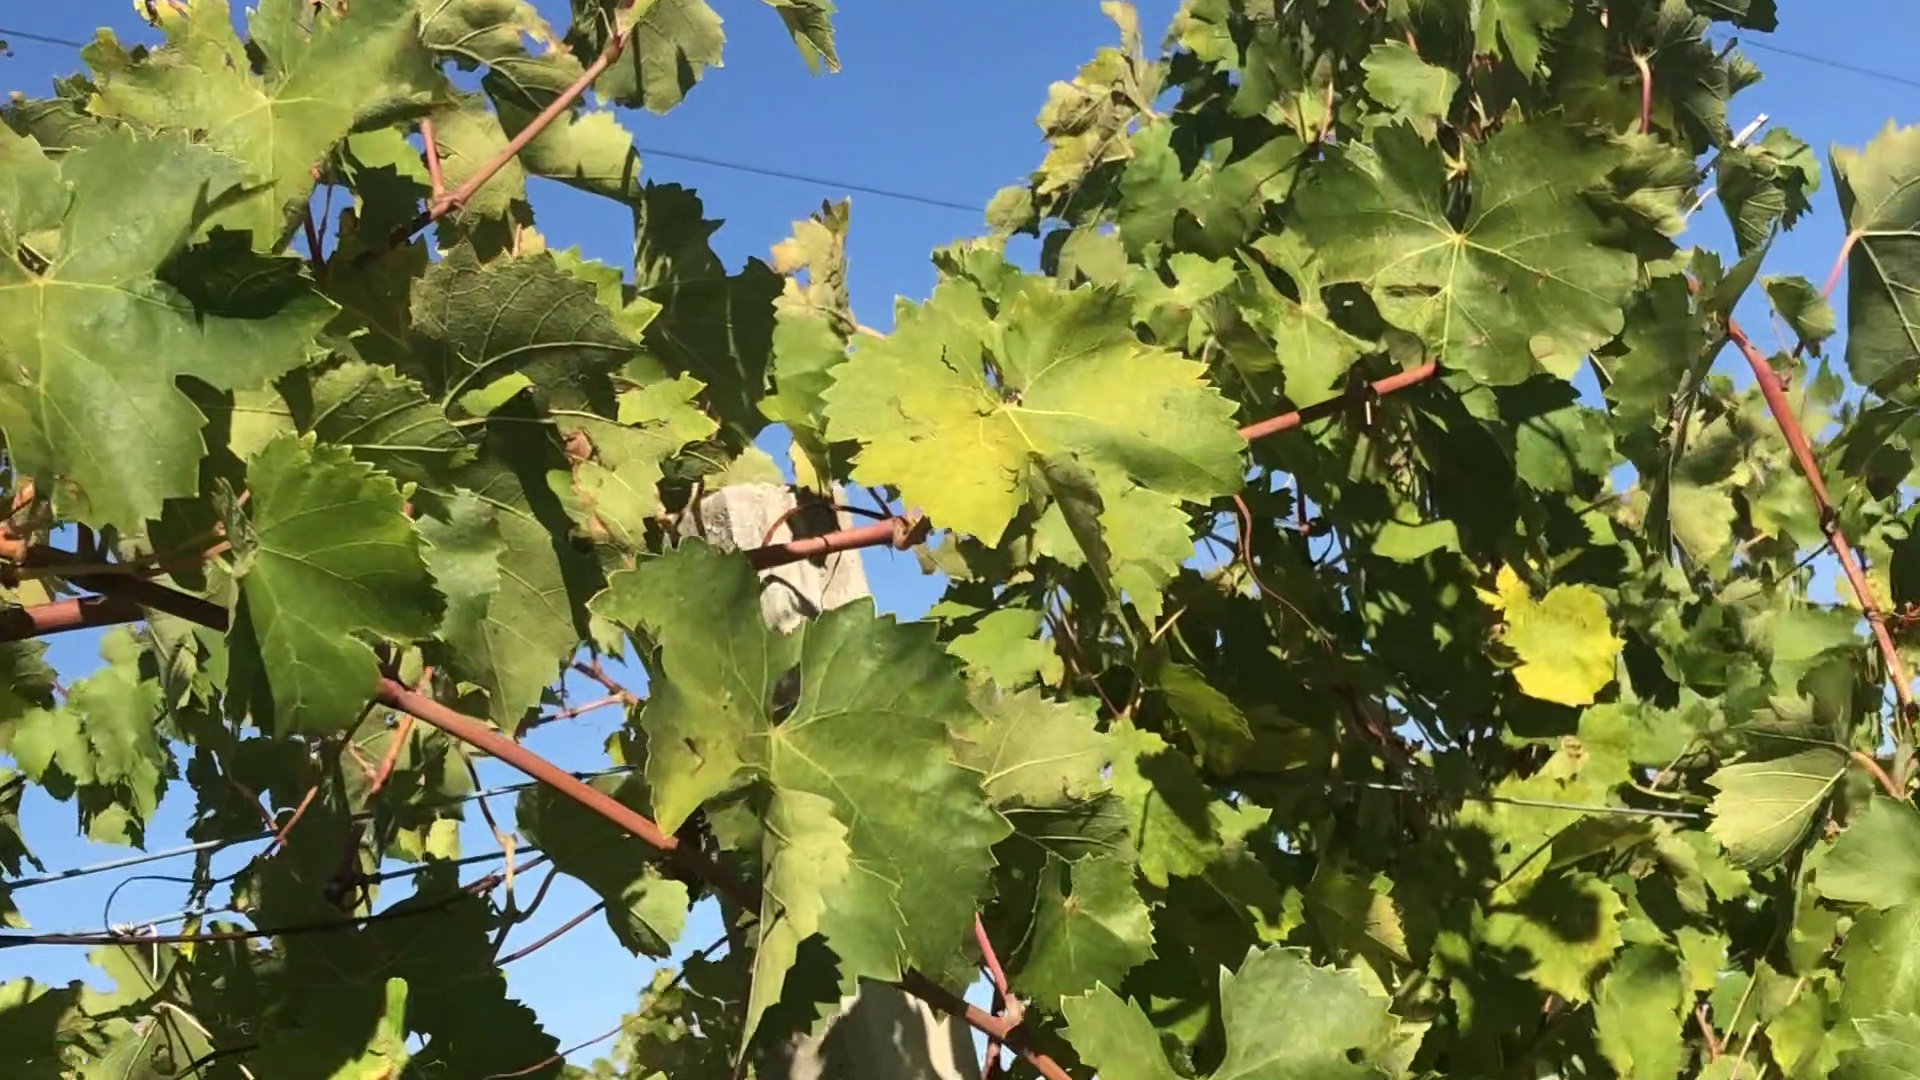
Label: healthy